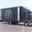
Label: truck